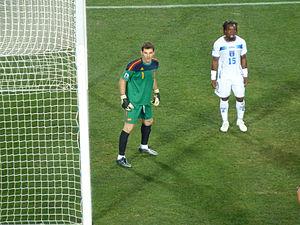
L'équipe du Honduras de football est la sélection de joueurs honduriens représentant le pays lors des compétitions internationales de football masculin, sous l'égide de la Fédération du Honduras de football.